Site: brandenburg
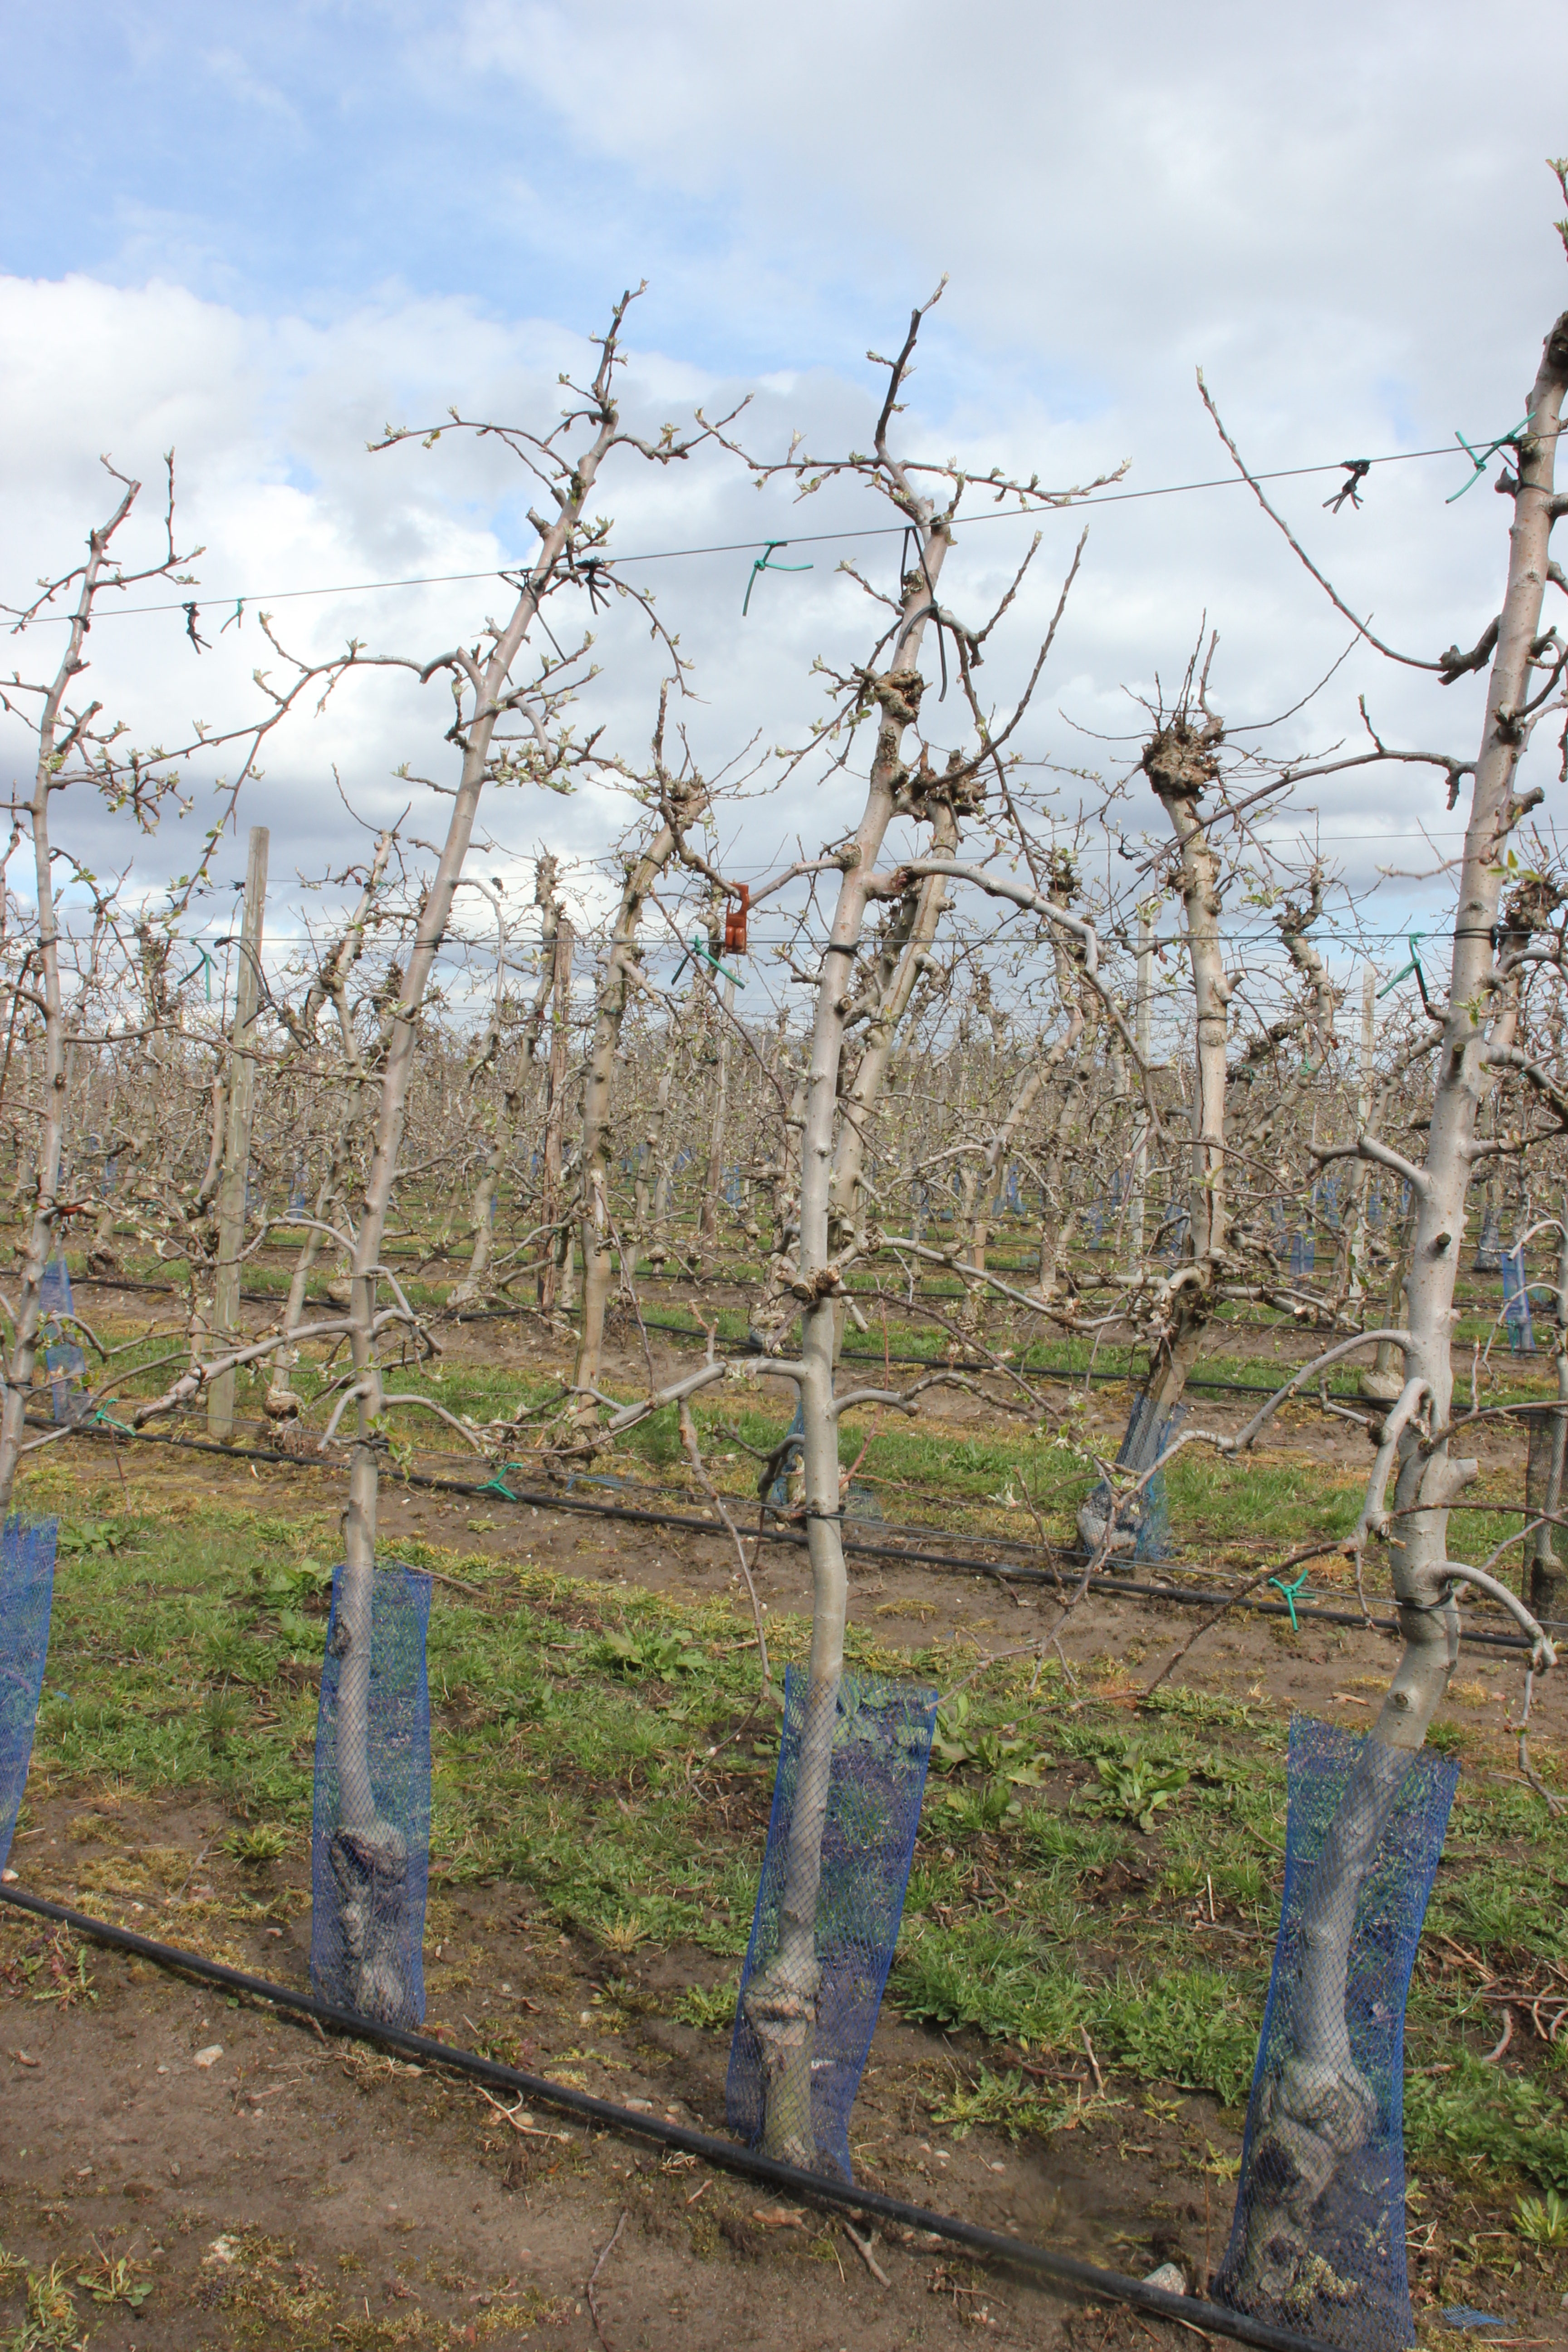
Growth stage (BBCH 55): Inflorescence emergence